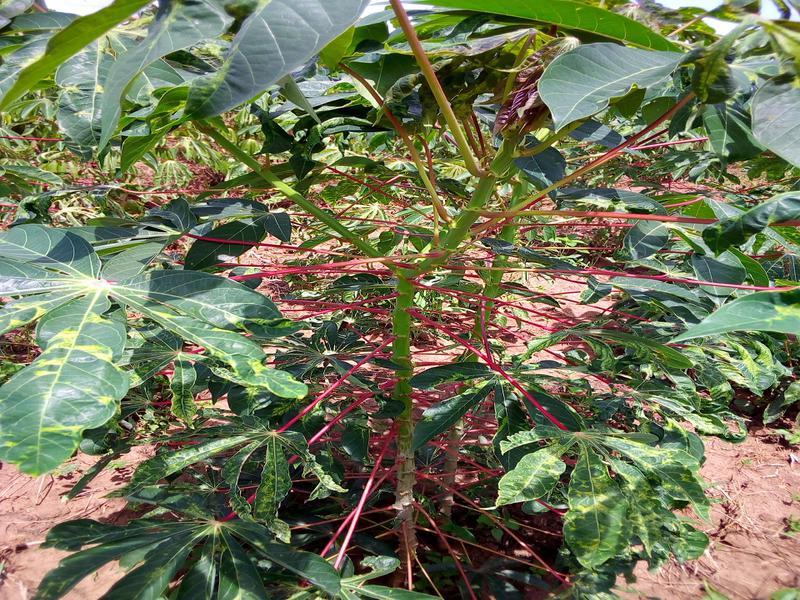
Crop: cassava
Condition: mosaic_disease